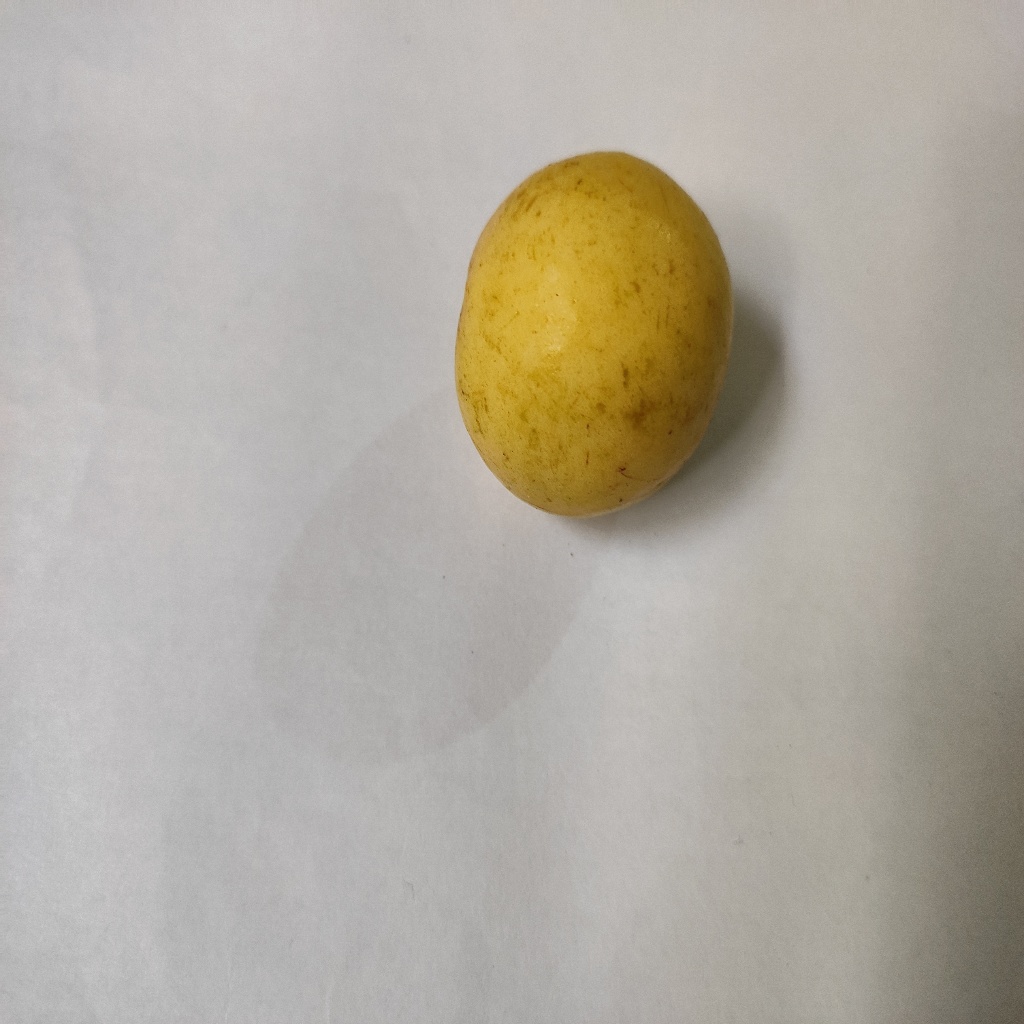
Crop: guava
Quality class: Class_A